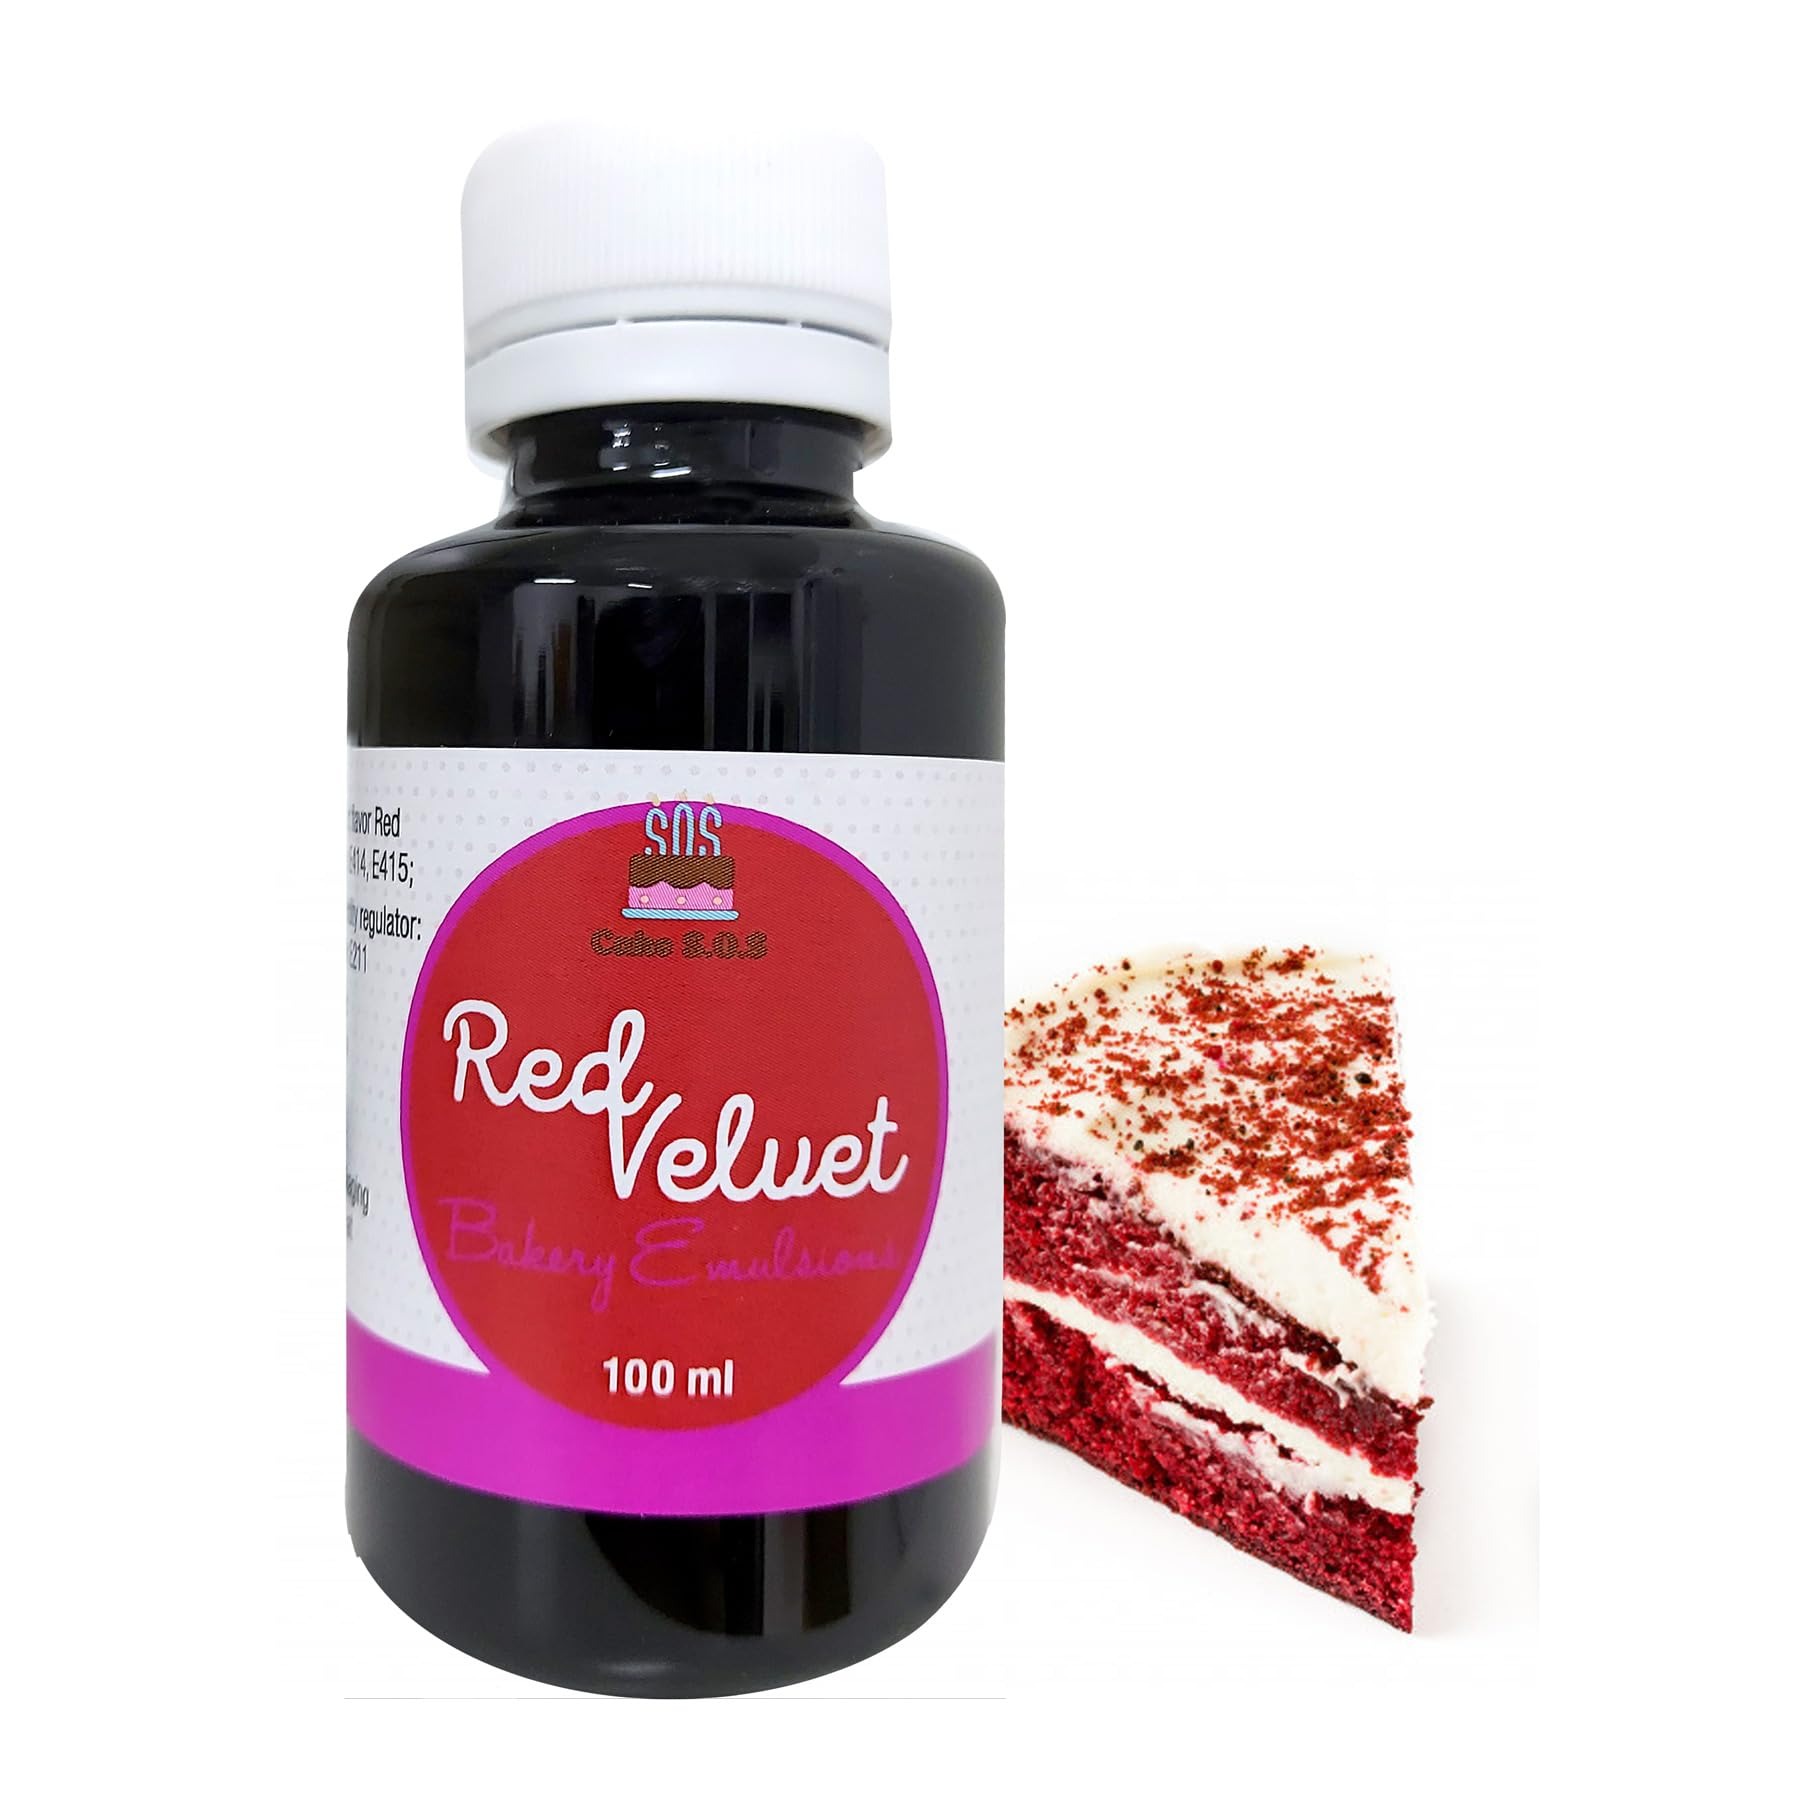
Item Name: Red Velvet Bakery Emulsion, 100 ml (3.38 fl oz)
Bullet Point 1: This Emulsion adds the rich taste and color in one easy step. Perfectly blended to give your favorite recipe an irresistible flavor and lush red color. Great for cookies, frostings, fillings, and desserts.
Bullet Point 2: Instruction for use: 1-3 g for 1 kg ready for use product.
Bullet Point 3: Storage conditions: Store in the original packaging in a dry and airy place at room temperature.
Bullet Point 4: Net Weight: 100ml / 3.38 fl oz.
Bullet Point 5: Country of Origin: EU
Product Description: Red Velvet Bakery Emulsion, 100 ml (3.38 fl oz)
Value: 1.0
Unit: Count

Price: 8.99